Canoeing at the 2018 Summer Youth Olympics – Boys' K1 slalom

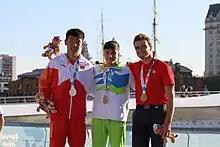
Guan Changheng (China, silver), Lan Tominc (Slovenia, gold), Tom Bouchardon (France, bronze) at the Victory ceremony

These are the results for the boys' K1 slalom event at the 2018 Summer Youth Olympics.